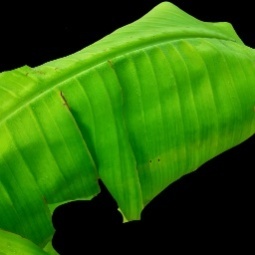
Label: Calcium